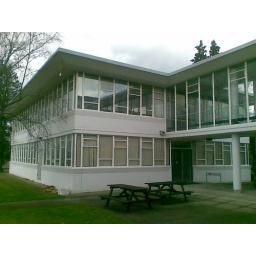
Empty Mid Century office building in Burnaby BC.